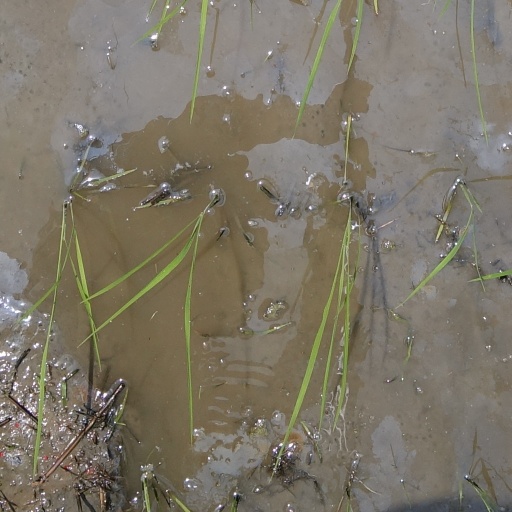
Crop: rice